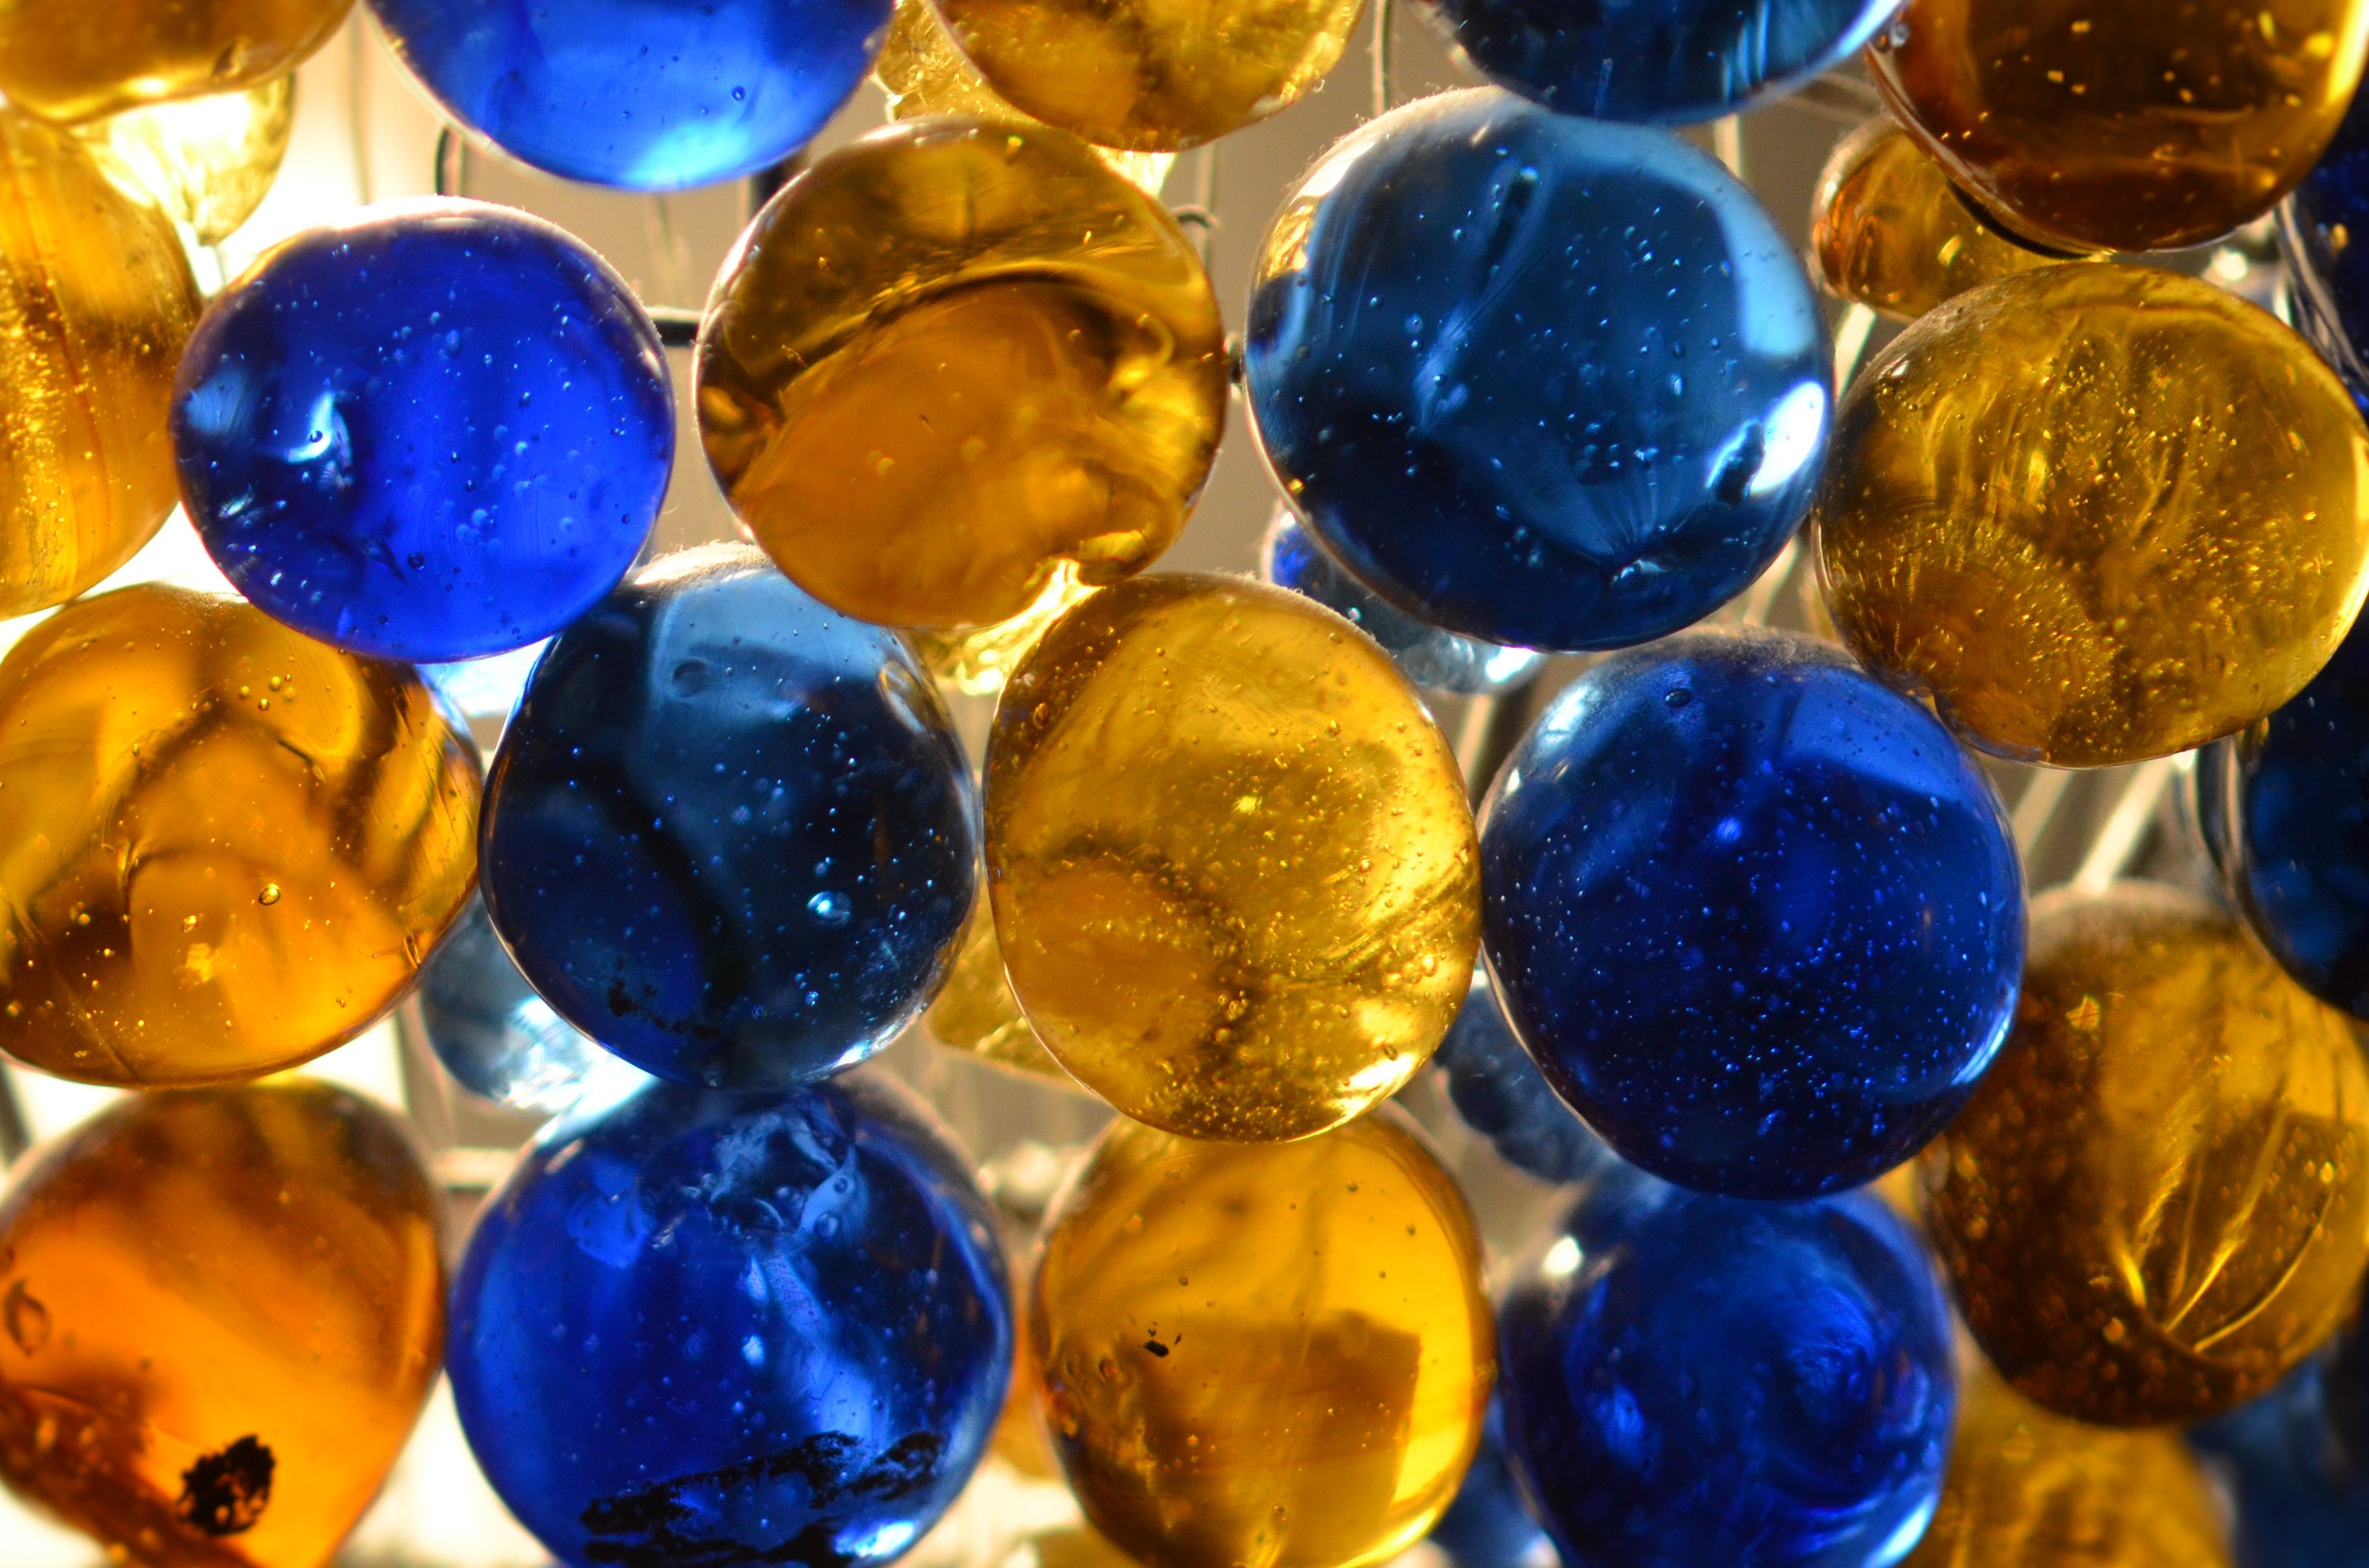
glass, collection, color, macro, blue, colorful, yellow, bead, circle, jewellery, kids, art, marbles, crystal, games, gemstone, cobalt blue, fashion accessory, play round